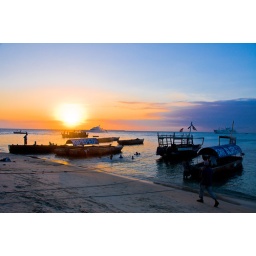
Some boats hang out on the coast after a long day of ripping people off in Zanzibar